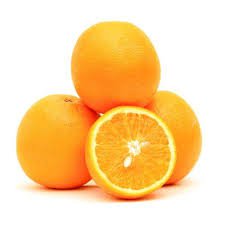
Label: Orange